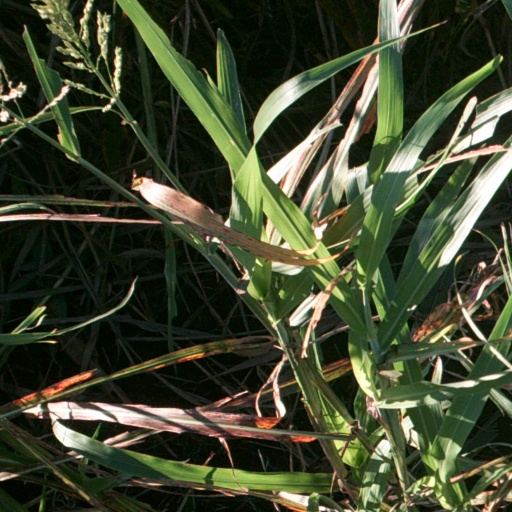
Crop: sorghum